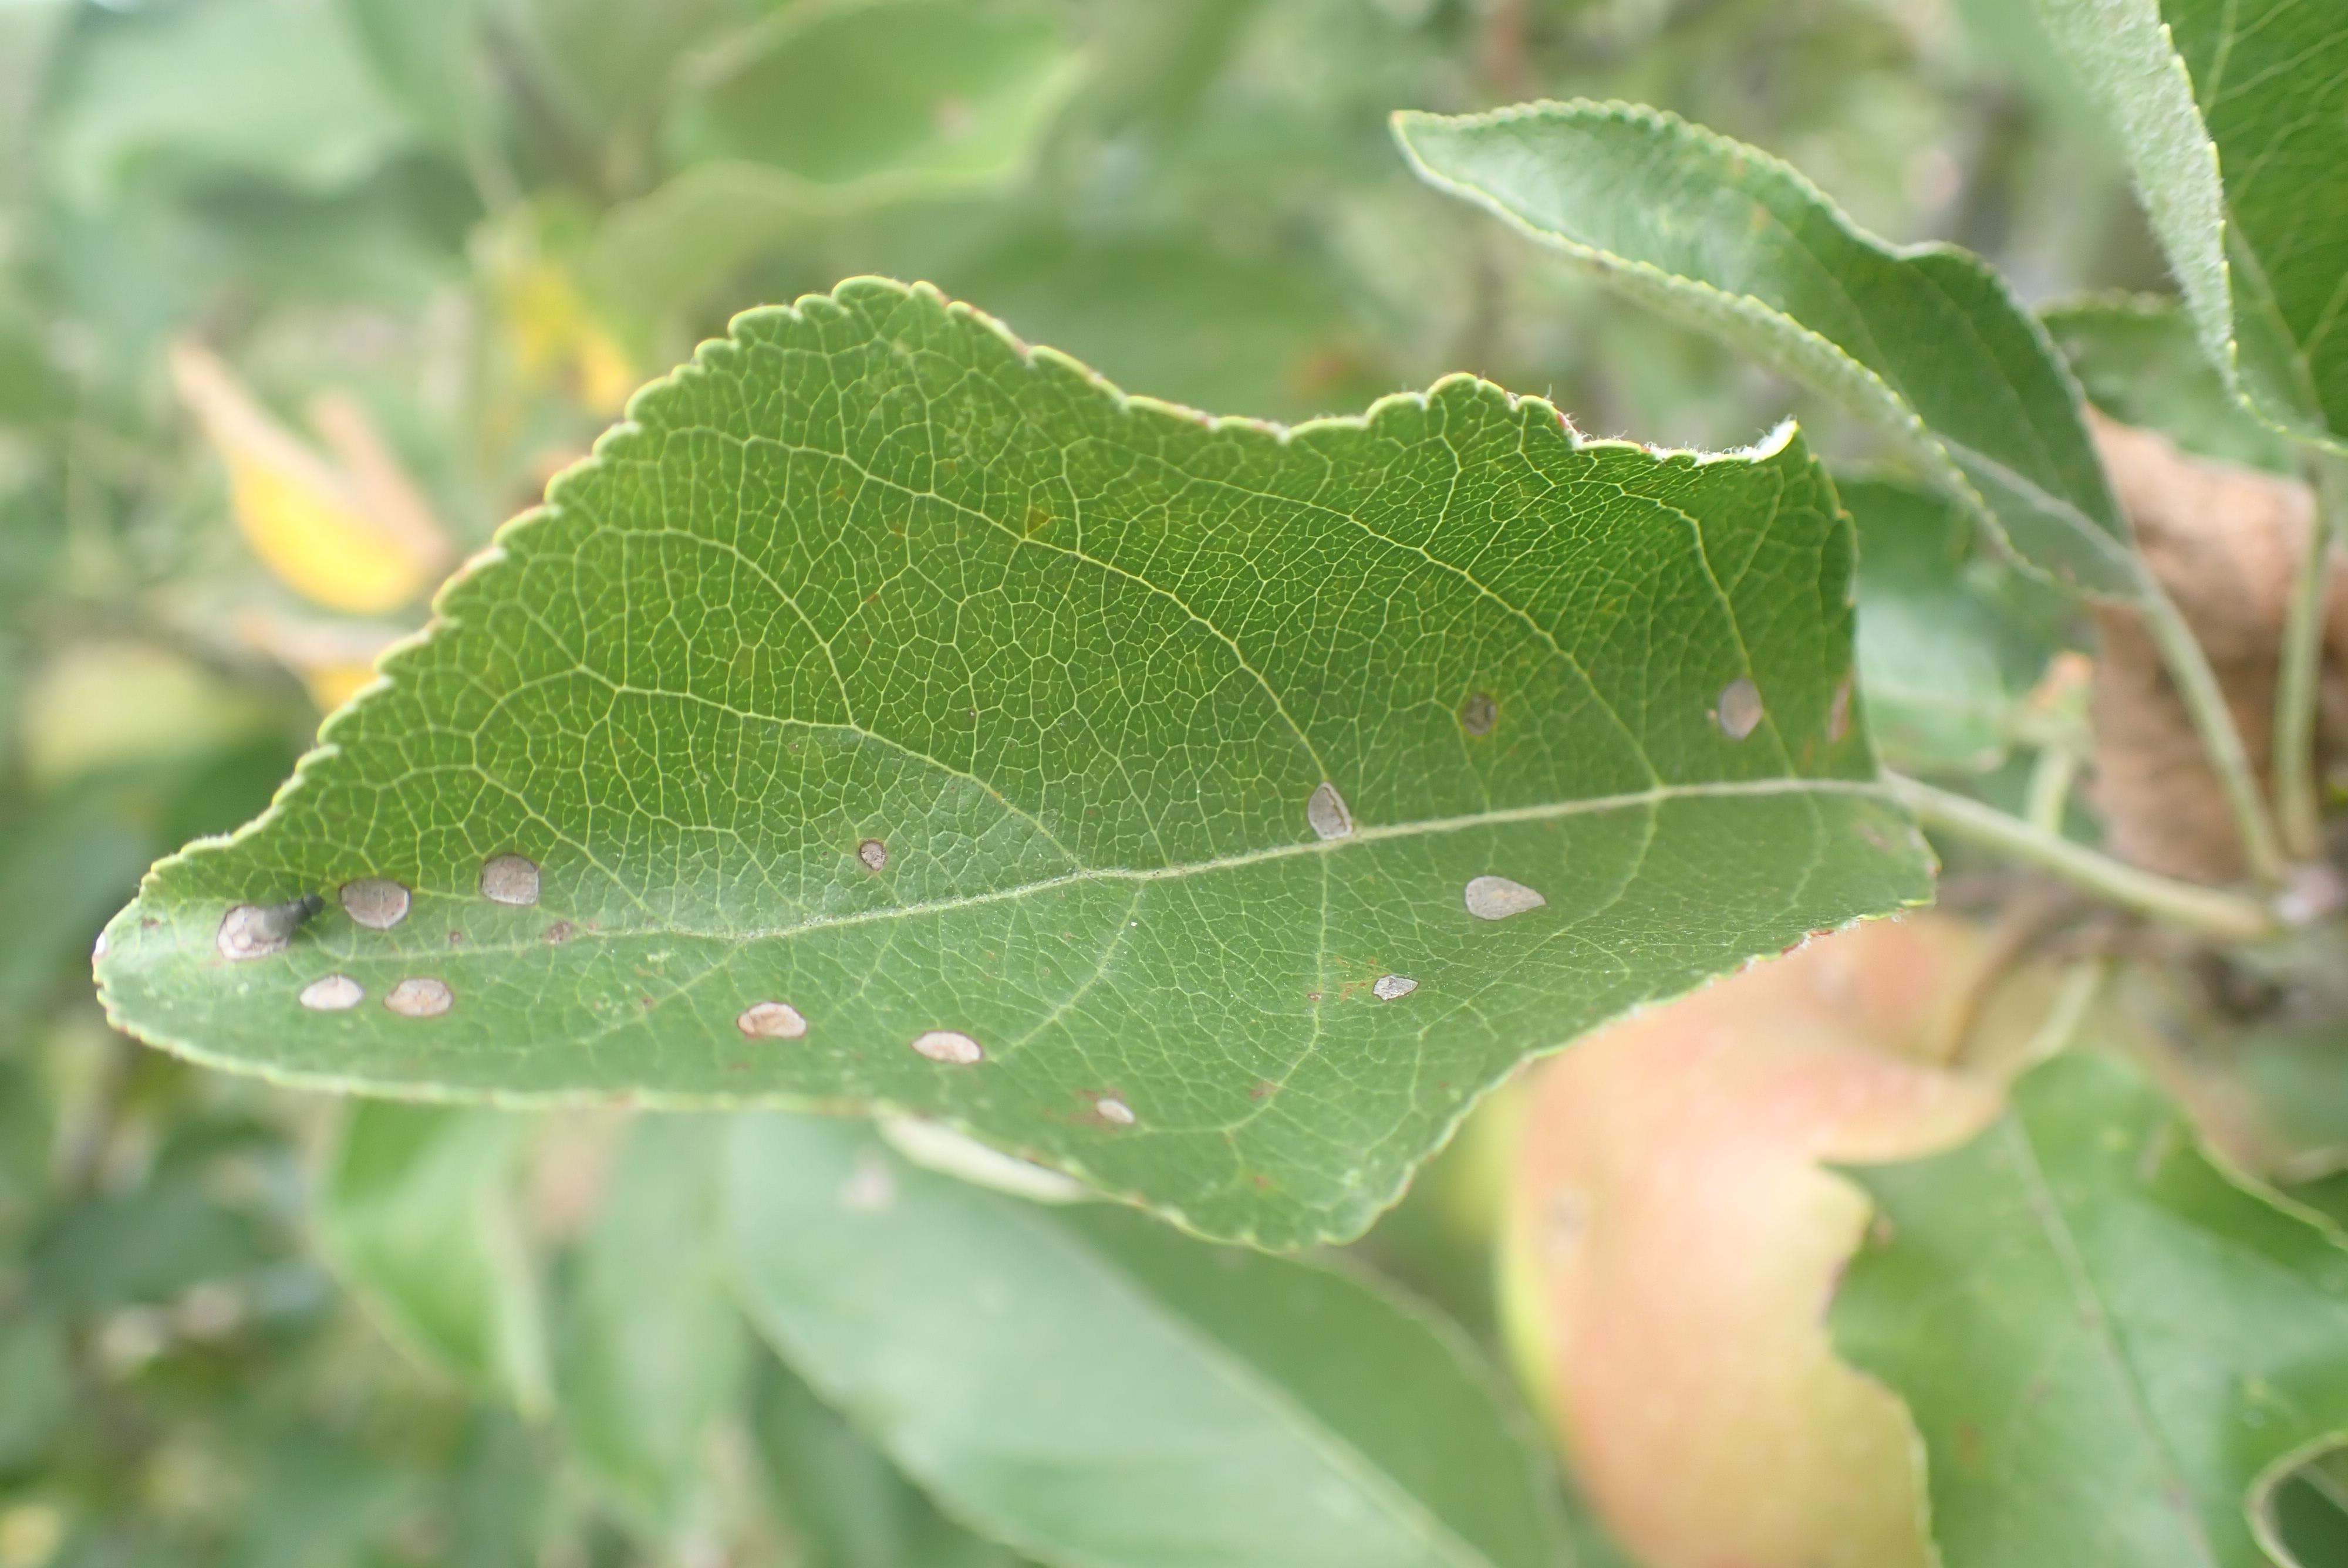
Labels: frog_eye_leaf_spot, complex